History of Manchuria

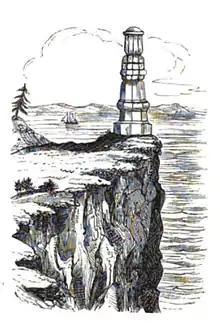
The Tyr Cliff, with a Ming (or maybe even Yuan?) column, as seen by Russian artist Permikin in the 1850s

After the expulsion of the Mongols from China proper, the Jurchen clans remained loyal to Toghan Temür, the last Yuan emperor. In 1375, Naghachu, a Mongol commander of the Northern Yuan dynasty in Liaoyang province invaded Liaodong with aims of restoring the Mongols to power. Although he continued to hold southern Manchuria, Naghachu finally surrendered to the Ming dynasty in 1387. In order to protect the northern border areas the Ming decided to "pacify" the Jurchens in order to deal with its problems with Yuan remnants along its northern border. The Ming solidified control only under Yongle Emperor (1402–1424).